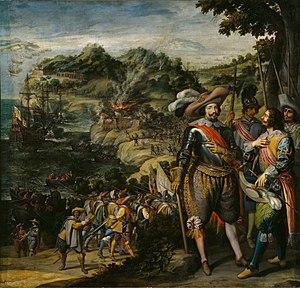
L’histoire de Saint-Christophe-et-Niévès commence aux IIIᵉ millénaire av. J.-C. avec l’arrivée des premiers habitants. L'histoire européenne commence en 1493 quand Christophe Colomb les aperçut. Bien qu'étant situé à un peu plus de trois kilomètres l’une de l’autre, Saint-Christophe et Niévès étaient largement reconnues comme entité séparée jusqu'à ce que leur union soit forcée au XIXᵉ siècle.
Saint-Christophe est la première colonie française fondée aux Antilles, située dans les parties nord-ouest et sud-est de l'île de Saint-Christophe. Elle est fondée en 1625 et est de fait perdue le 16 juillet 1702. Elle est officiellement cédée aux Britanniques le 11 avril 1713, à la suite du traité d'Utrecht.
Saint-Christophe-et-Niévès, en forme longue la Fédération de Saint-Christophe-et-Niévès, Saint-Christophe-et-Nevis ou Saint-Kitts-et-Nevis, en anglais : Saint Kitts and Nevis et Federation of Saint Kitts and Nevis, est un État situé dans les petites Antilles, dans la région des Caraïbes, composé des îles Saint-Christophe et Niévès, associées sous forme de fédération. D'une superficie de 261 km², Saint-Christophe-et-Niévès est le plus petit pays d'Amérique du Nord.